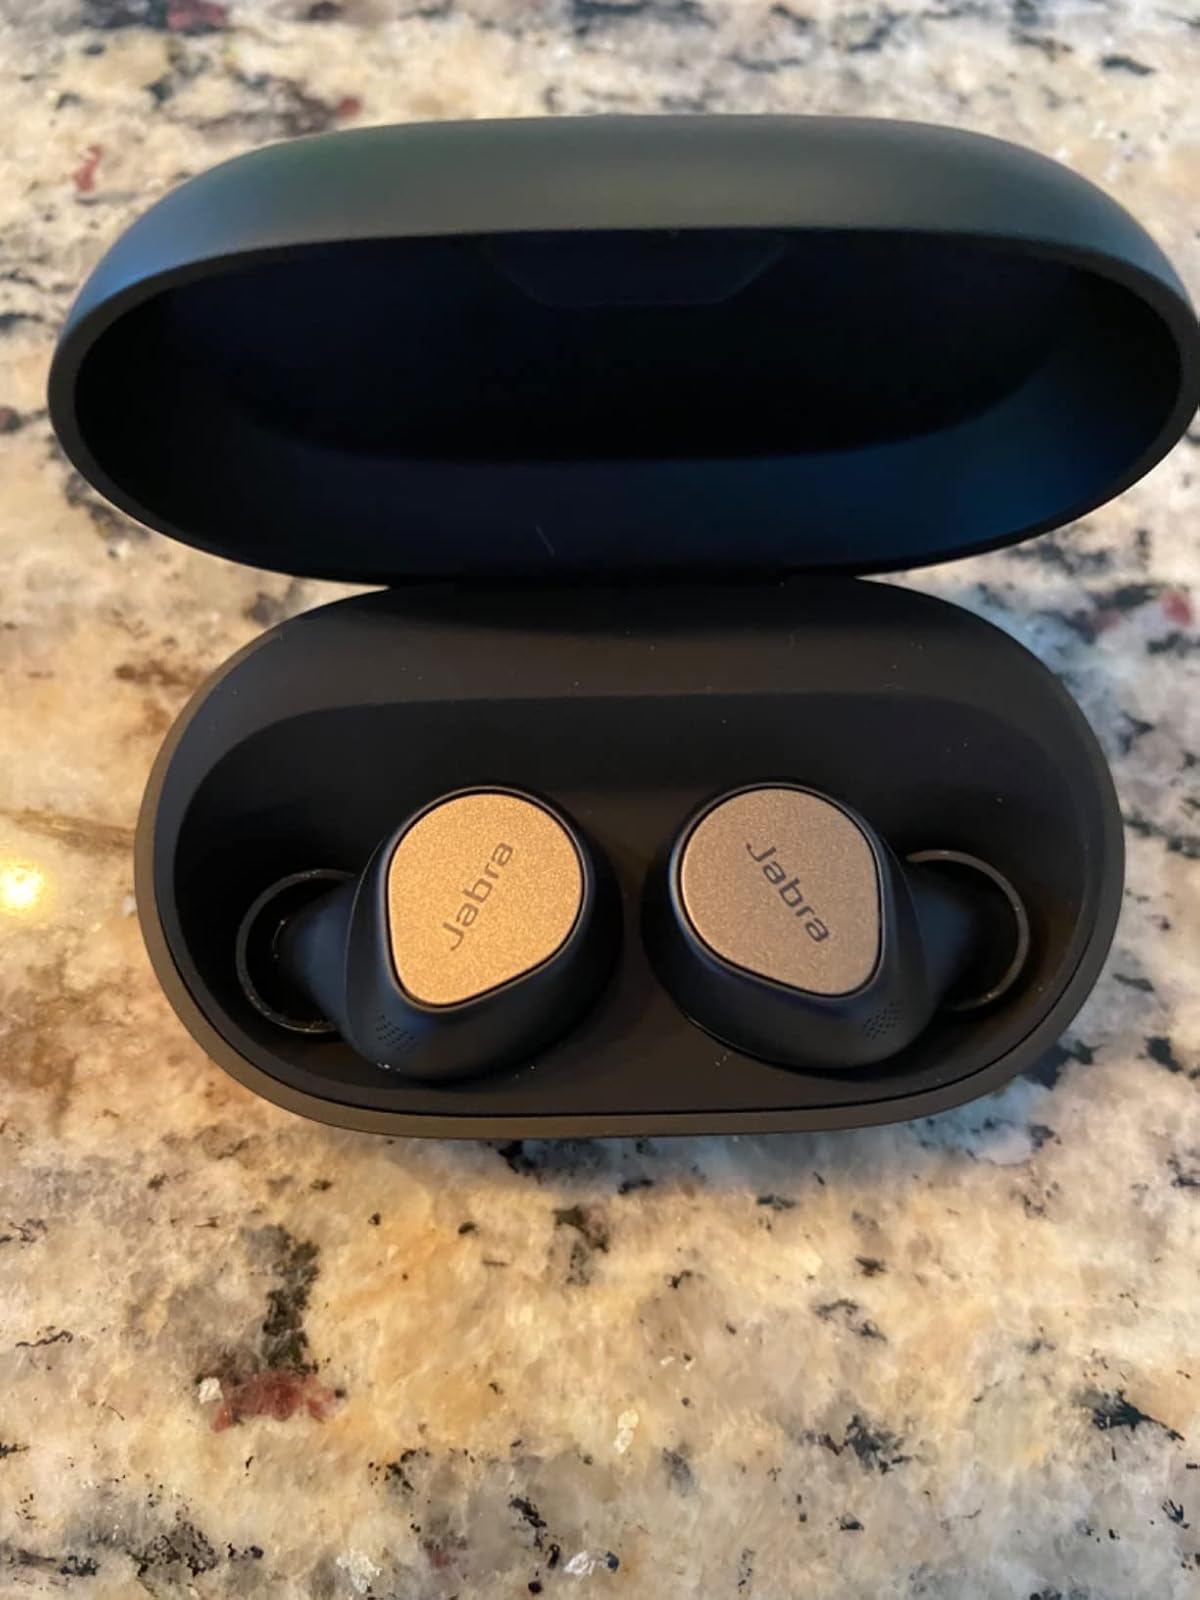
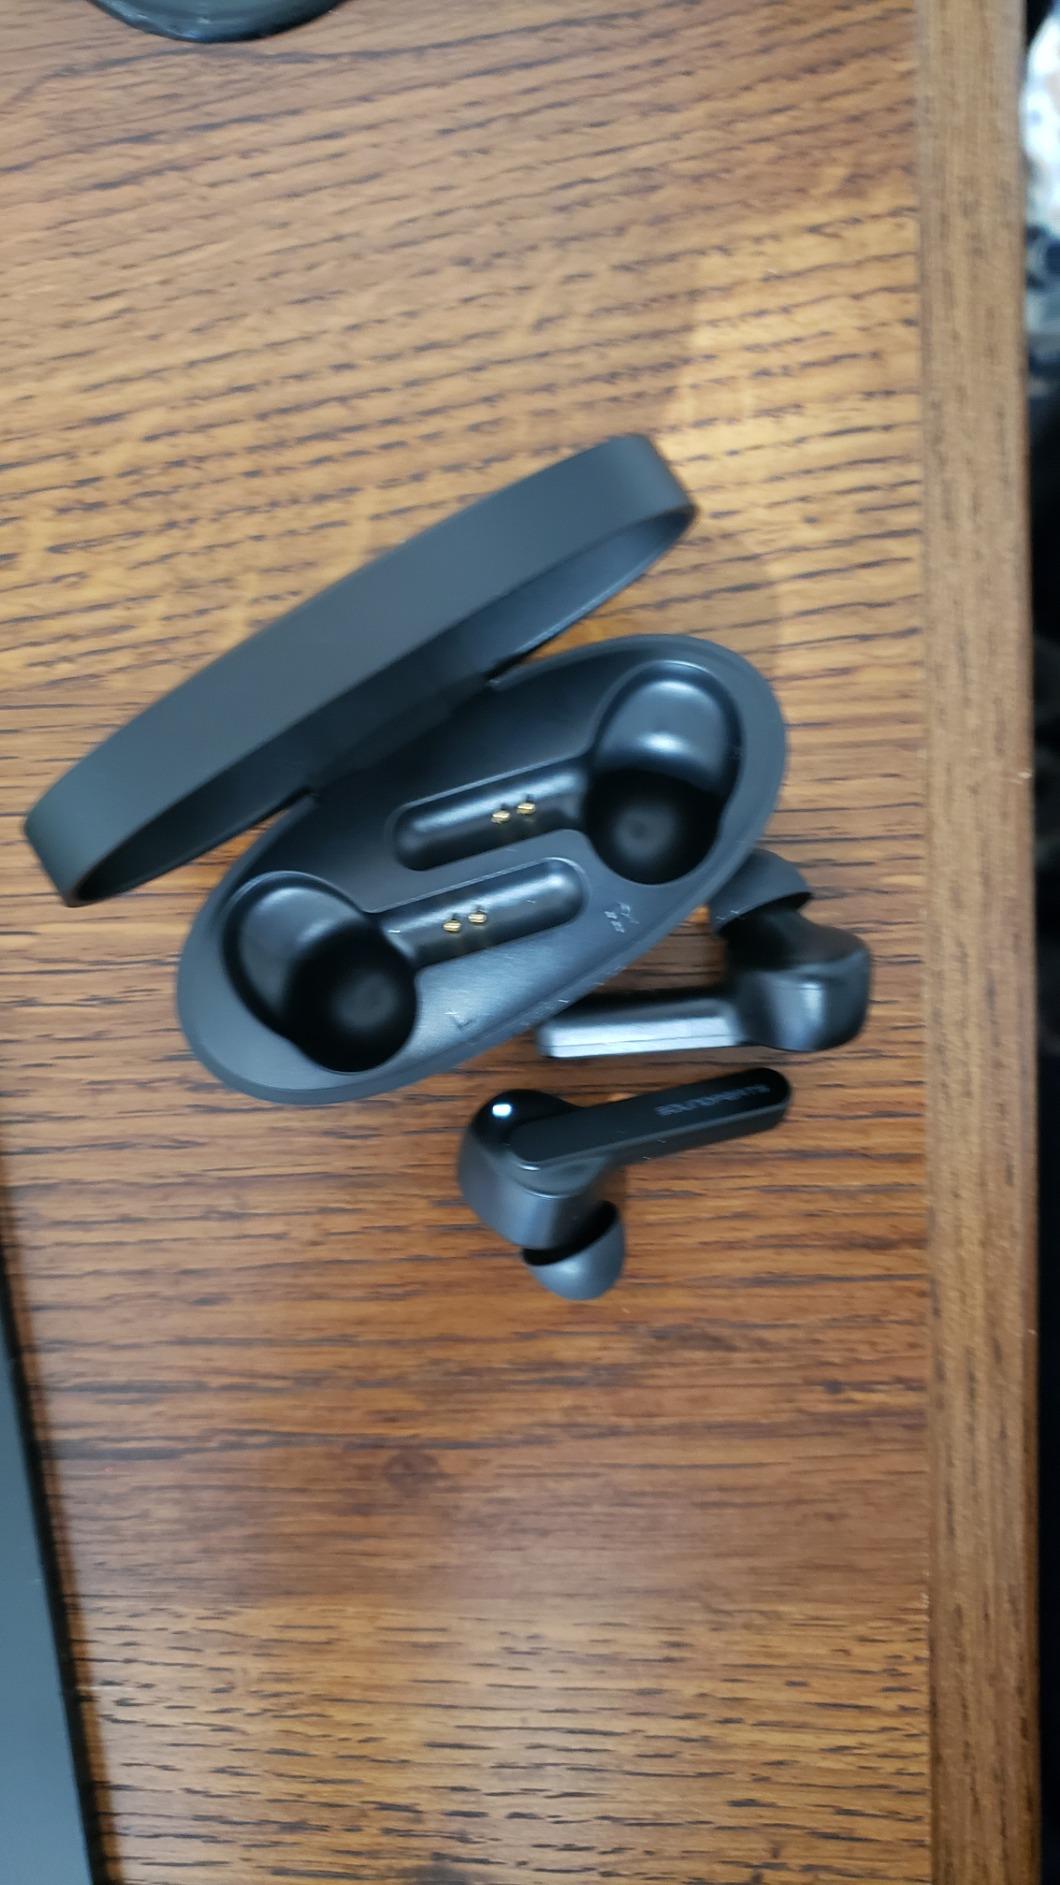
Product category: earbuds
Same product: no